Submachine gun

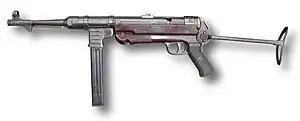
An MP 40 submachine gun with its stock extended

In 1939, the Germans introduced the 9mm Parabellum MP38 which was first used during the invasion of Poland of September that year. The MP38 production was still just starting and only a few thousand were in service at the time. It proved to be far more practical and effective in close-quarters combat than the standard-issue German Karabiner 98k bolt-action rifle. From this experience, the simplified and modernized MP 40 (commonly and erroneously referred to as the Schmeisser) was developed and made in large numbers; about a million were made during World War II. The MP40 was lighter than the MP38. It also used more stamped parts, making it faster and cheaper to produce. The MP38 and MP40 were the first SMGs to use plastic furniture and a practical folding stock, which became standard for all future SMG designs. The Germans used a large number of captured Soviet PPSh-41 submachine guns, some were converted to fire 9mm Parabellum while others were used unmodified (the German 7.63×25mm Mauser cartridge had identical dimensions to the 7.62×25mm Tokarev, albeit slightly less powerful).